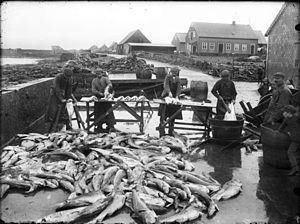
Keflavík est une localité islandaise de la municipalité de Reykjanesbær située au sud-ouest de l'île, dans la région de Suðurnes. En 2009, la ville comptait 8169 habitants. Elle donne son nom au premier aéroport international du pays, situé à quelques kilomètres à l'ouest.